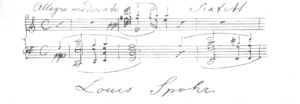
Louis Spohr, né Ludwig Spohr le 5 avril 1784 à Brunswick dans la principauté de Brunswick-Wolfenbüttel au Nord du Saint-Empire et mort le 22 octobre 1859 à Cassel, est un compositeur, violoniste, chef d'orchestre et pédagogue allemand. Il a toujours signé ses œuvres avec la forme française de son prénom, comme il était courant à l'époque, et c'est comme Louis Spohr qu'il est aujourd'hui mondialement reconnu.